Ushnu

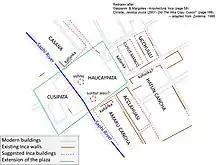
Cusco main plaza (hauycaypata) at Inca times with possible location of the ushnu

The earliest depictions of ushnus are found in the drawing by Guamán Poma de Ayala (1615) at folios 240, 242, 386 and 400. They are found in Cajamarca, Cusco and Vilcashuamán and he calls them "usno" while representing them as truncated step pyramids.